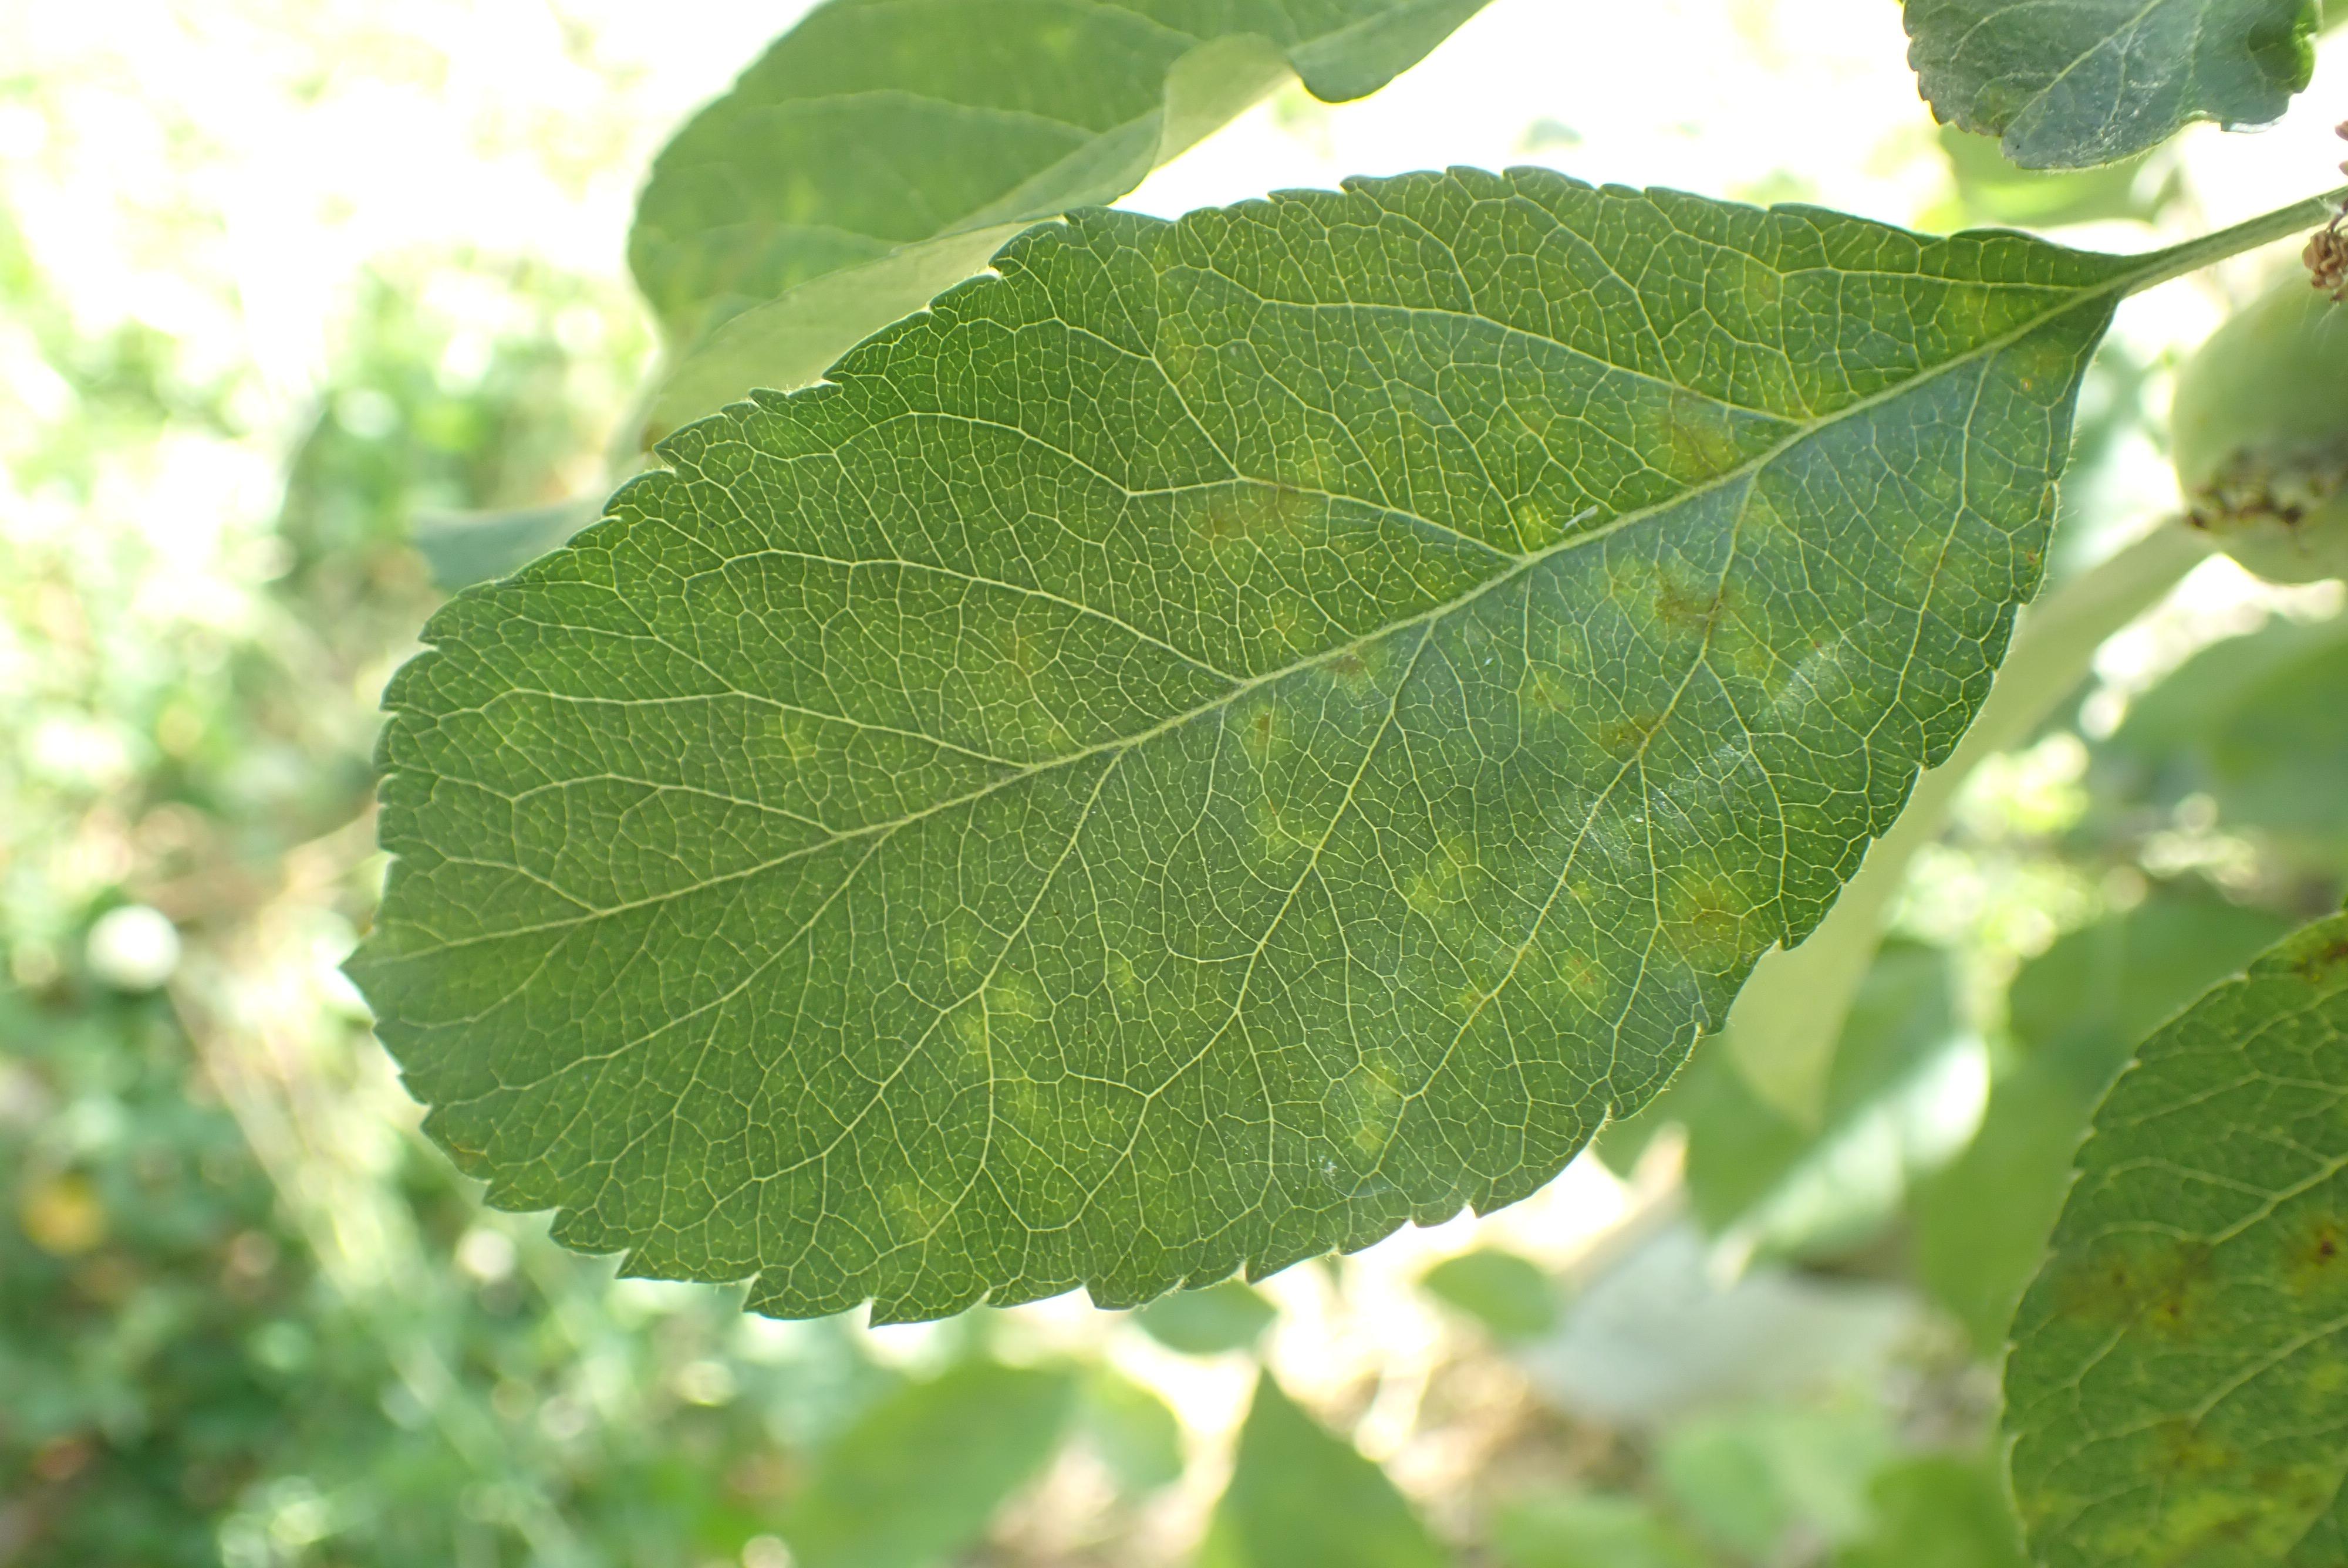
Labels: scab